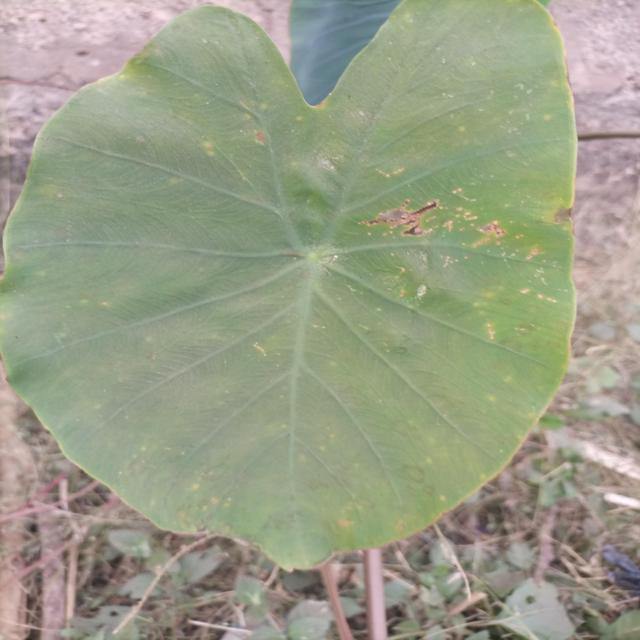
Label: Early_Blight